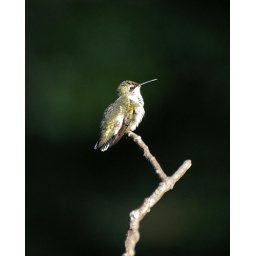
Juvenile male Ruby-throated hummingbird perching on a branch I placed in a flower pot on my deck.